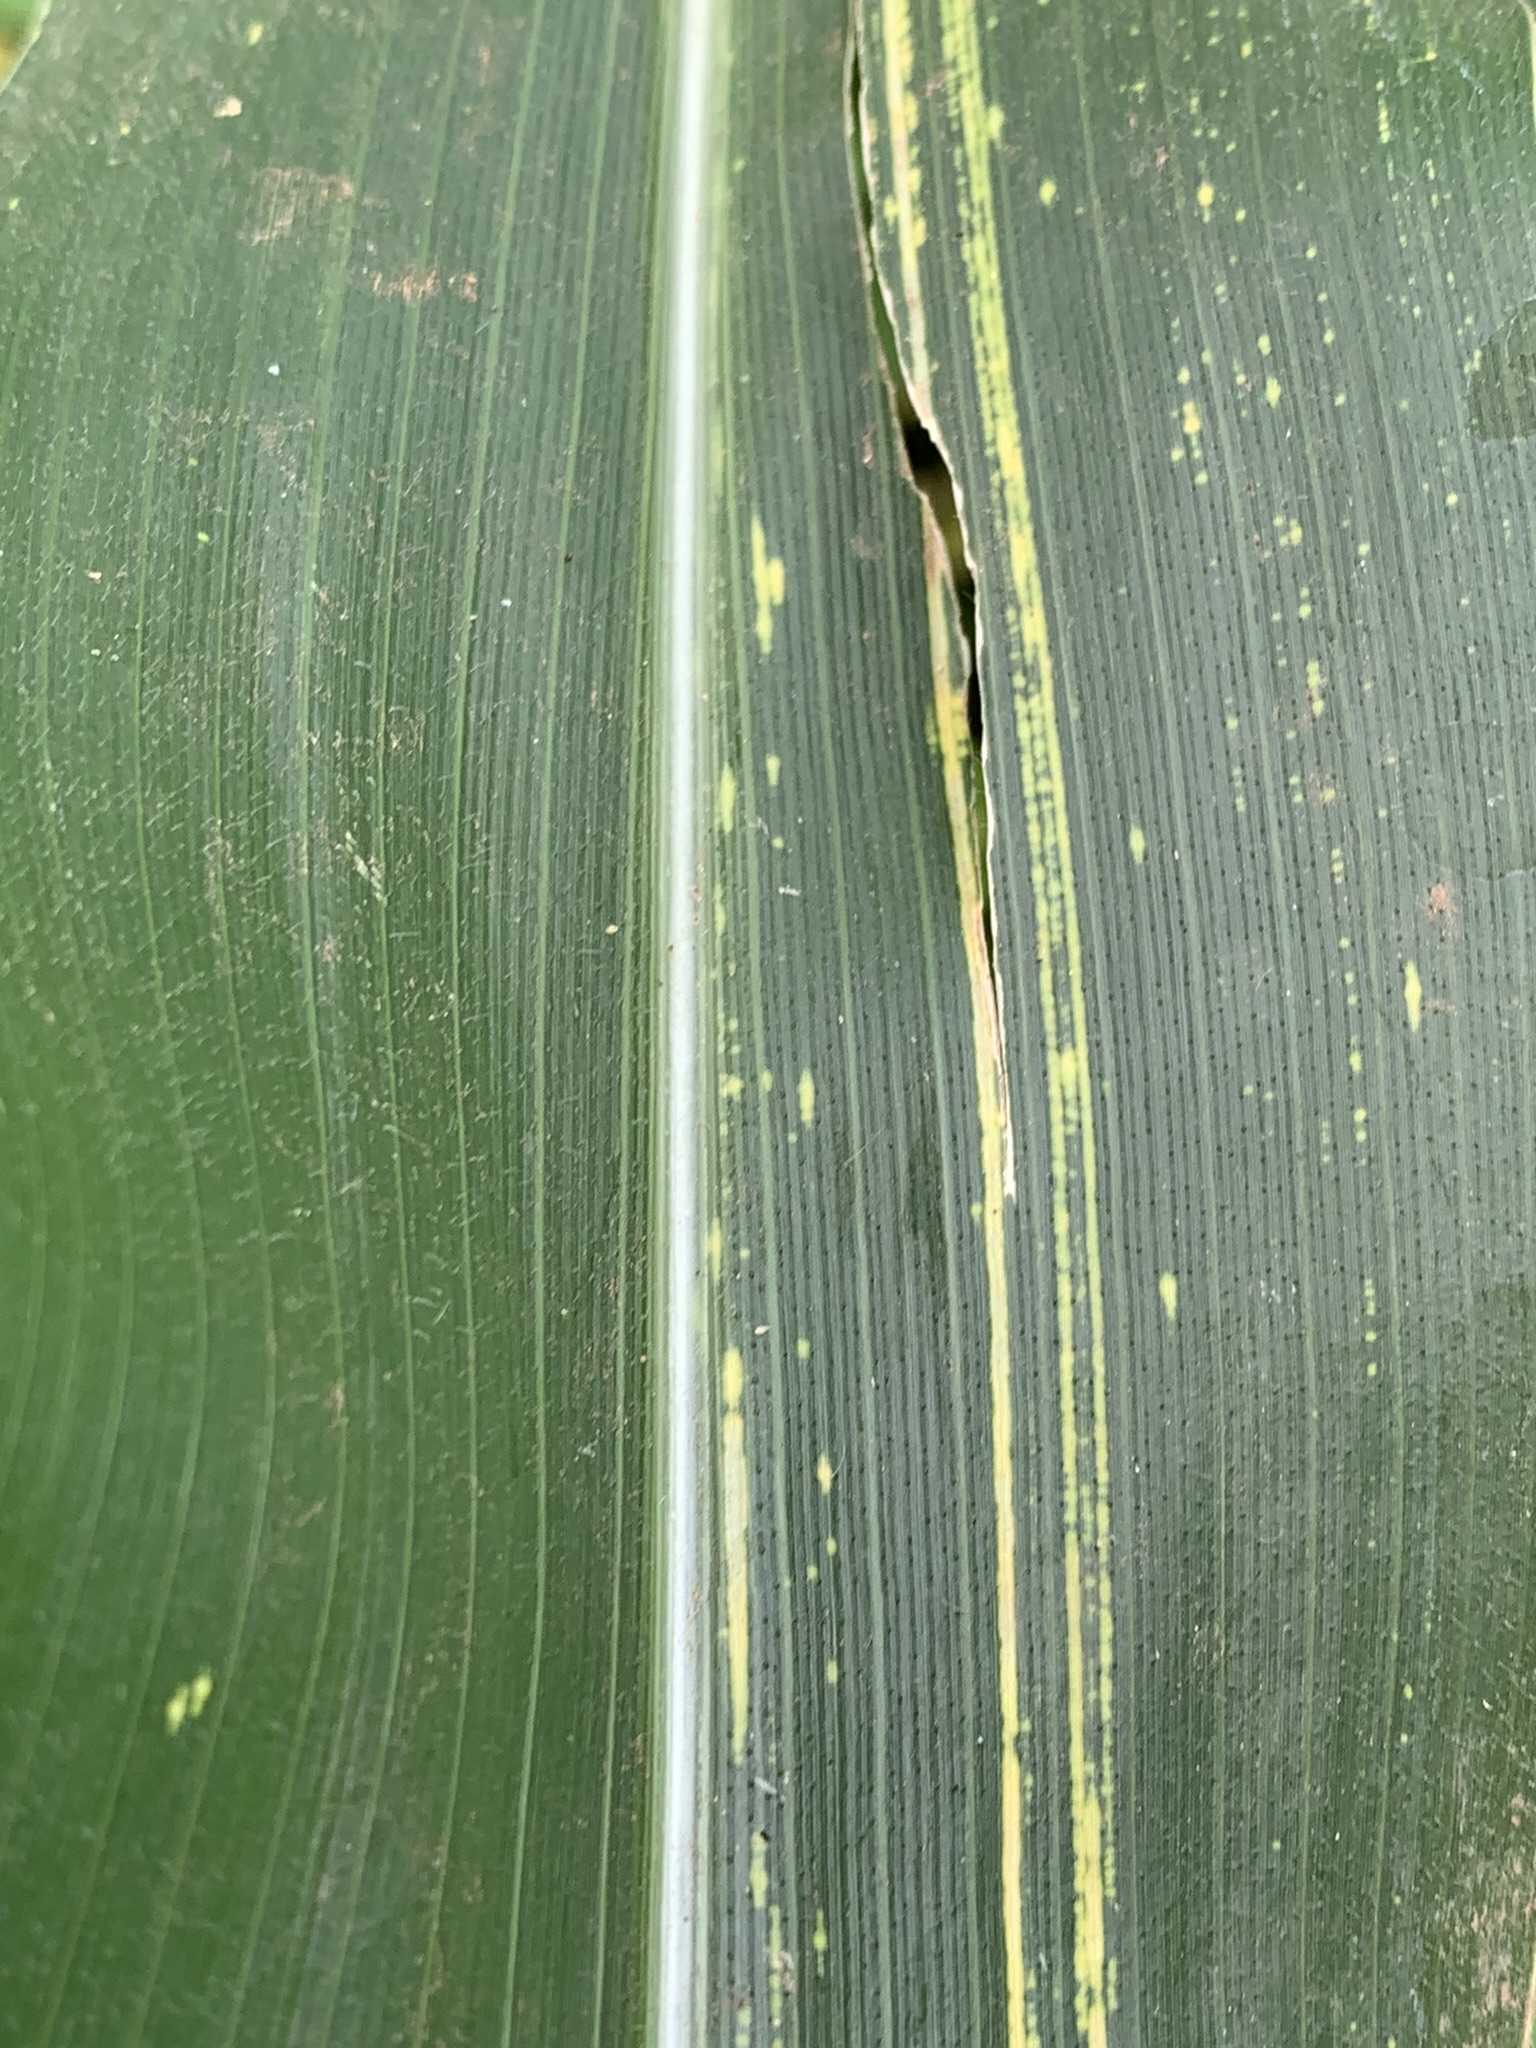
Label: MSV